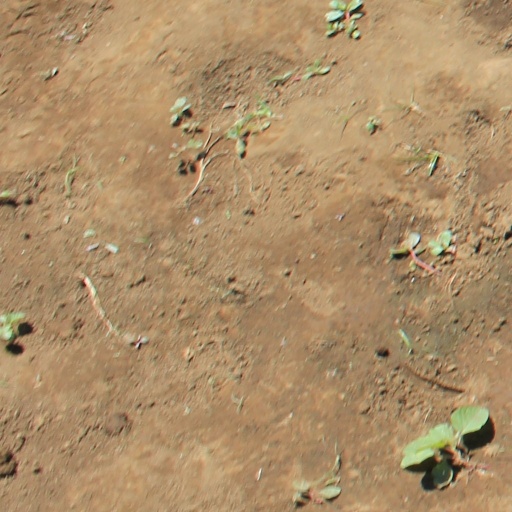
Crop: soybean